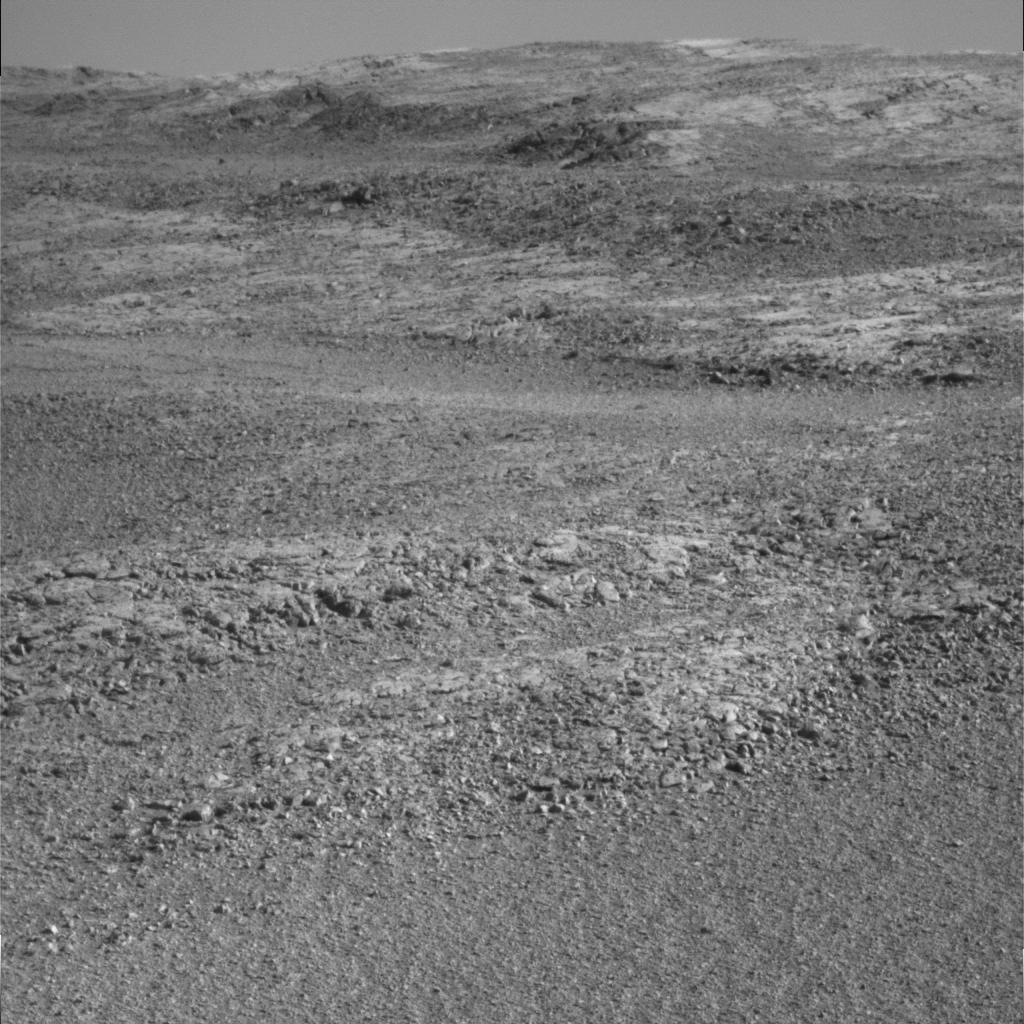
Surface features visible: Rock Outcrops, Clasts, Soil, Distant Vista, Sky